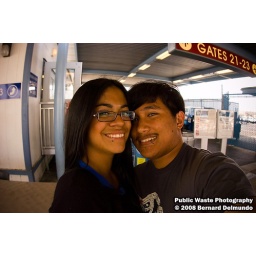
&lt;b&gt;May 08, 2008&lt;/b&gt; I think I saw your airplane in the sky tonight. Through my window, lying on the kitchen floor.